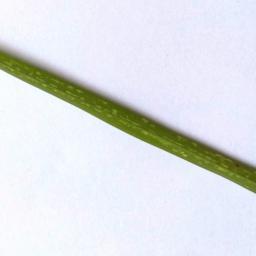
Label: Rice___Healthy